Westonzoyland Pumping Station Museum

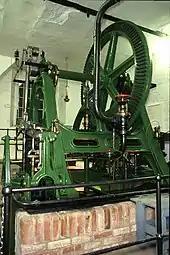
The 1861 Easton and Amos engine

The first mechanical pumping station on the Somerset Levels was built in 1830 to drain the area around Westonzoyland, Middlezoy and Othery. The success of the drainage system led to the formation of other drainage boards and the construction of other pumping stations. The pump at Westonzoyland originally comprised a beam engine and scoop wheel (like a water wheel running backwards) but, after 25 years, there were problems pumping the water away because the land had dropped as it dried out despite the wheel being raised in 1843. A better method was sought, and in 1861 the present Easton and Amos pump was installed. The Westonzoyland pump lifts water from the rhyne (pronounced 'reen') into the River Parrett. The pump operated until 1951, by which time the local drainage system had been linked into King's Sedgemoor Drain, which discharged further down the River Parrett; the water levels dropped and the pump was unable to draw the water from the rhyne. Additionally, the Parrett riverbank has now been raised by some in the vicinity of the pumping station and the opening to the river, from the base of the pump-well, is now bricked up. In 1951 a diesel pump, with a capacity of 50 tons per minute, was installed by the Environment Agency in an adjacent building meaning that the steam pump was no longer needed.